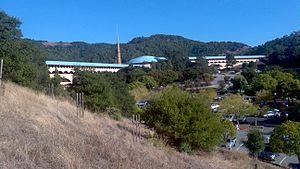
Ceci est la liste des lieux historiques inscrits sur le registre national dans le comté de Marin en Californie.